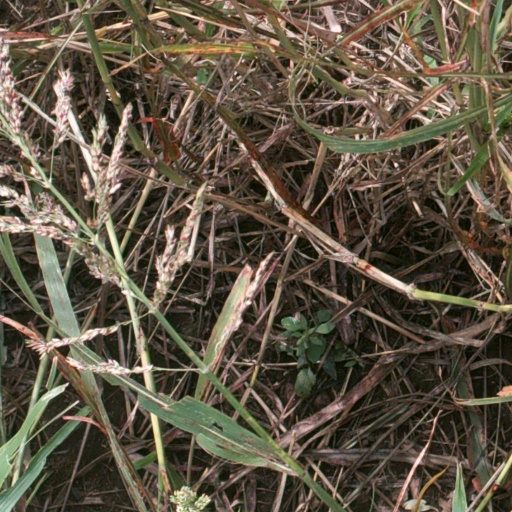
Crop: sorghum